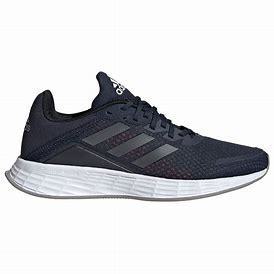
Brand: Adidas
Model: Duramo 10